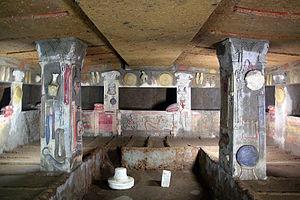
La dodécapole étrusque est l'ensemble des douze cités-États étrusques qui, selon la tradition, en Étrurie, formaient une alliance fort lâche de nature religieuse que les historiens appellent la ligue, la confédération ou encore la fédération étrusque.
La nécropole de Banditaccia est une nécropole antique étrusque proche de la ville de Cerveteri en Italie. Elle a été inscrite à la liste du patrimoine mondial de l'humanité établie par l'UNESCO avec celle de Monterozzi en 2004. Le terme Banditaccia dérive de l'italien Bando, terme pour la location déniée aux propriétaires terriens de Cerveteri, en faveur de la population locale.
Cerveteri [ʧer'vɛ:teri] est une commune de la ville métropolitaine de Rome Capitale dans le Latium en Italie.